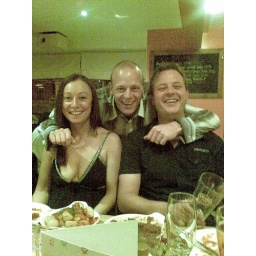
sophie in her gorgous dress from river island.